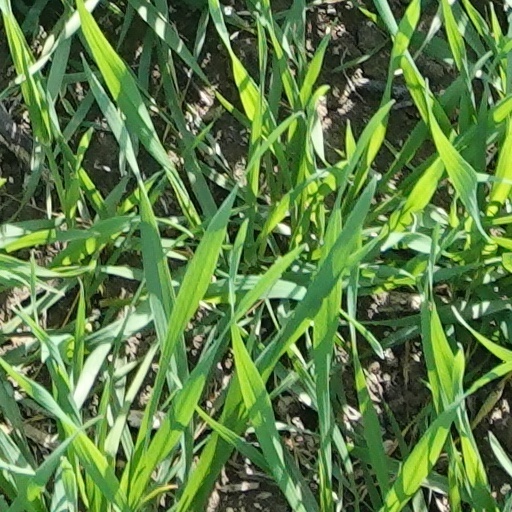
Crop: wheat